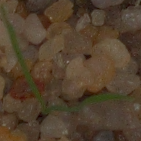
Label: loose_silkybent